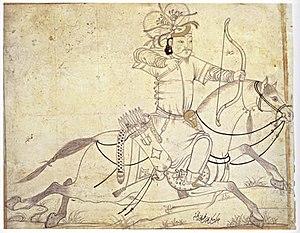
L'archerie montée désigne une technique de combat impliquant un cavalier armé d'un arc.
L'histoire militaire de l'Iran couvre 2 500 ans. Jusqu'en 1935, l'Iran est connu sous le nom de Perse.
L'Ilkhanat était un khanat perse créé en 1256 et qui fut dirigé par les Ilkhans, de la maison de Houlagou.
L' arc mongol est un type d'arc composite recourbé utilisé en Mongolie. Un arc mongol peut désigner deux types d'arc. À partir du XVIIe siècle, la plupart des arcs traditionnels en Mongolie ont été remplacés par un arc similaire à ceux des Mandchous.